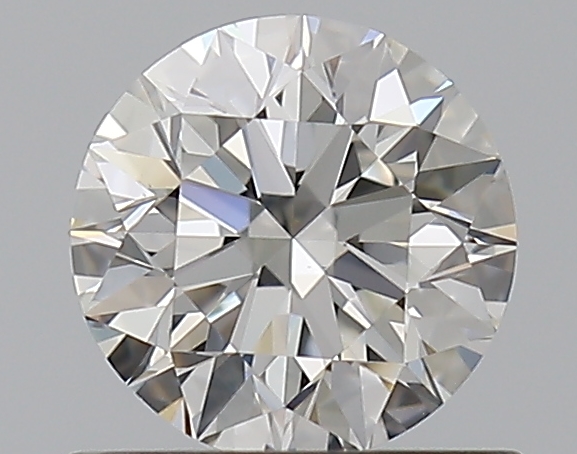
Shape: round
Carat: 0.6
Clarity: VVS2
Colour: G
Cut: EX
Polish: EX
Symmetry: EX
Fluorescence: N
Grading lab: GIA
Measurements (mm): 5.35 x 5.39 x 3.38